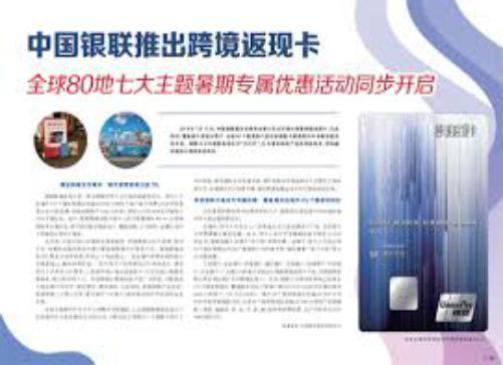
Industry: Others